Elizabeth Chater

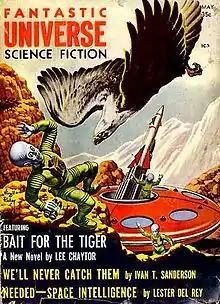
Chater's novelette "Bait for the Tiger" was cover-featured on the May 1958 issue of "Fantastic Universe"

Chater was born August 22, 1910, in Vancouver, British Columbia, Canada. Her father was a successful attorney who provided a home with a library filled with books. At a time when women were not encouraged to seek higher education, she attended the University of British Columbia at sixteen. While there, she was the President of the Debating Society, Vice President of the senior class, and graduated with honors with a Bachelor of Arts degree.